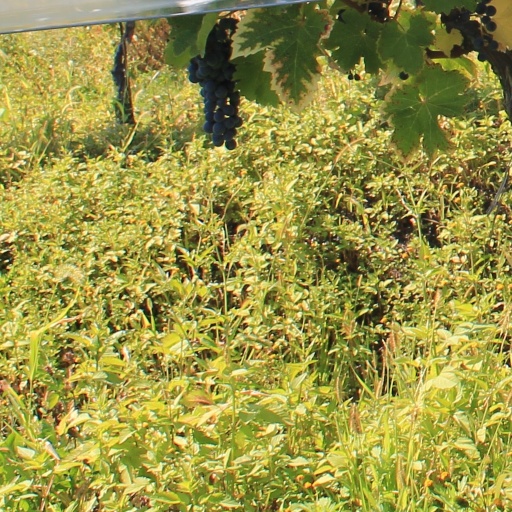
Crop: grape